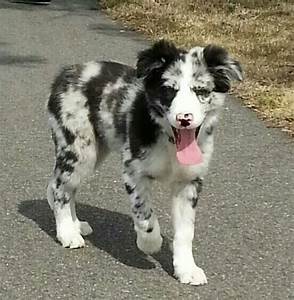
Label: dog